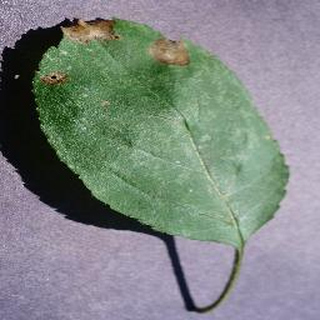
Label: apple_black_rot